List of UK Jazz & Blues Albums Chart number ones of 2019

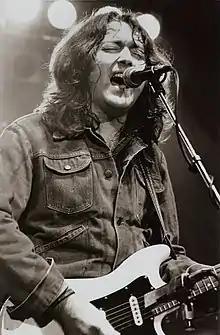
Rory Gallagher spent ten weeks atop the UK Jazz & Blues Albums Chart in 2019 with the compilation "Blues", including the year's longest run of eight weeks.

The UK Jazz & Blues Albums Chart is a record chart which ranks the best-selling jazz and blues albums in the United Kingdom. Compiled and published by the Official Charts Company, the data is based on each album's weekly physical sales, digital downloads and streams. In 2019, 52 charts were published with 25 albums at number one. The first number-one album of the year was "The Prophet Speaks", the 40th studio album by Northern Irish singer-songwriter Van Morrison, which topped the first three charts of January. The last number-one album of the year was "Here's to Christmas", the debut album by former footballer Chris Kamara, which spent the last six weeks of 2019 atop the chart.